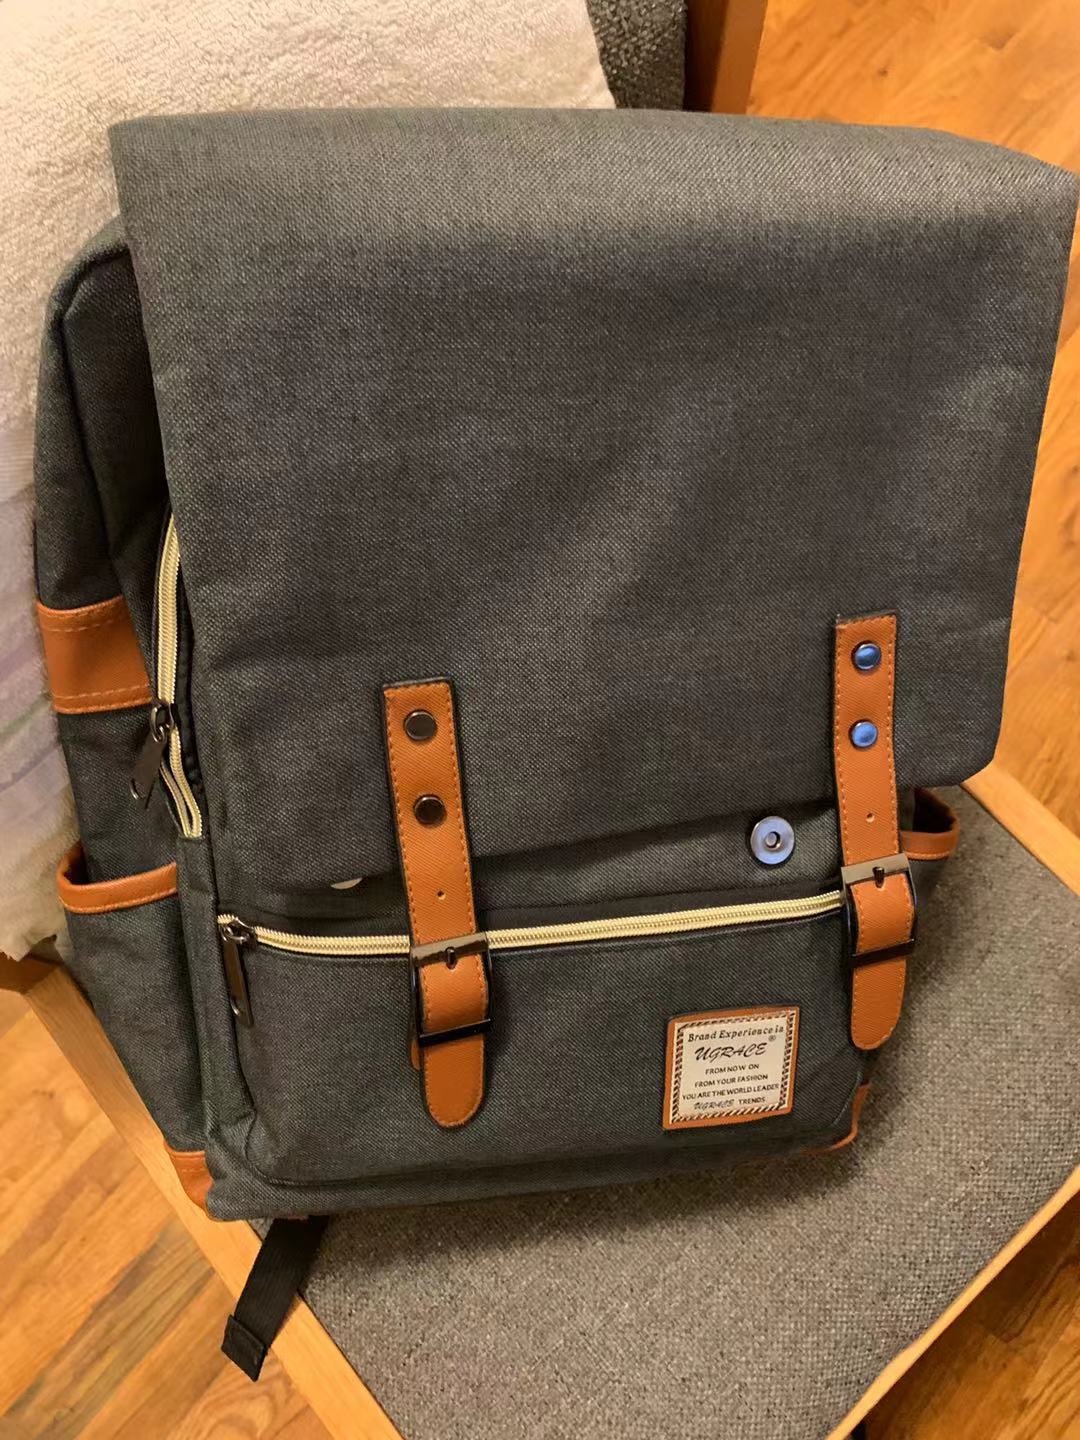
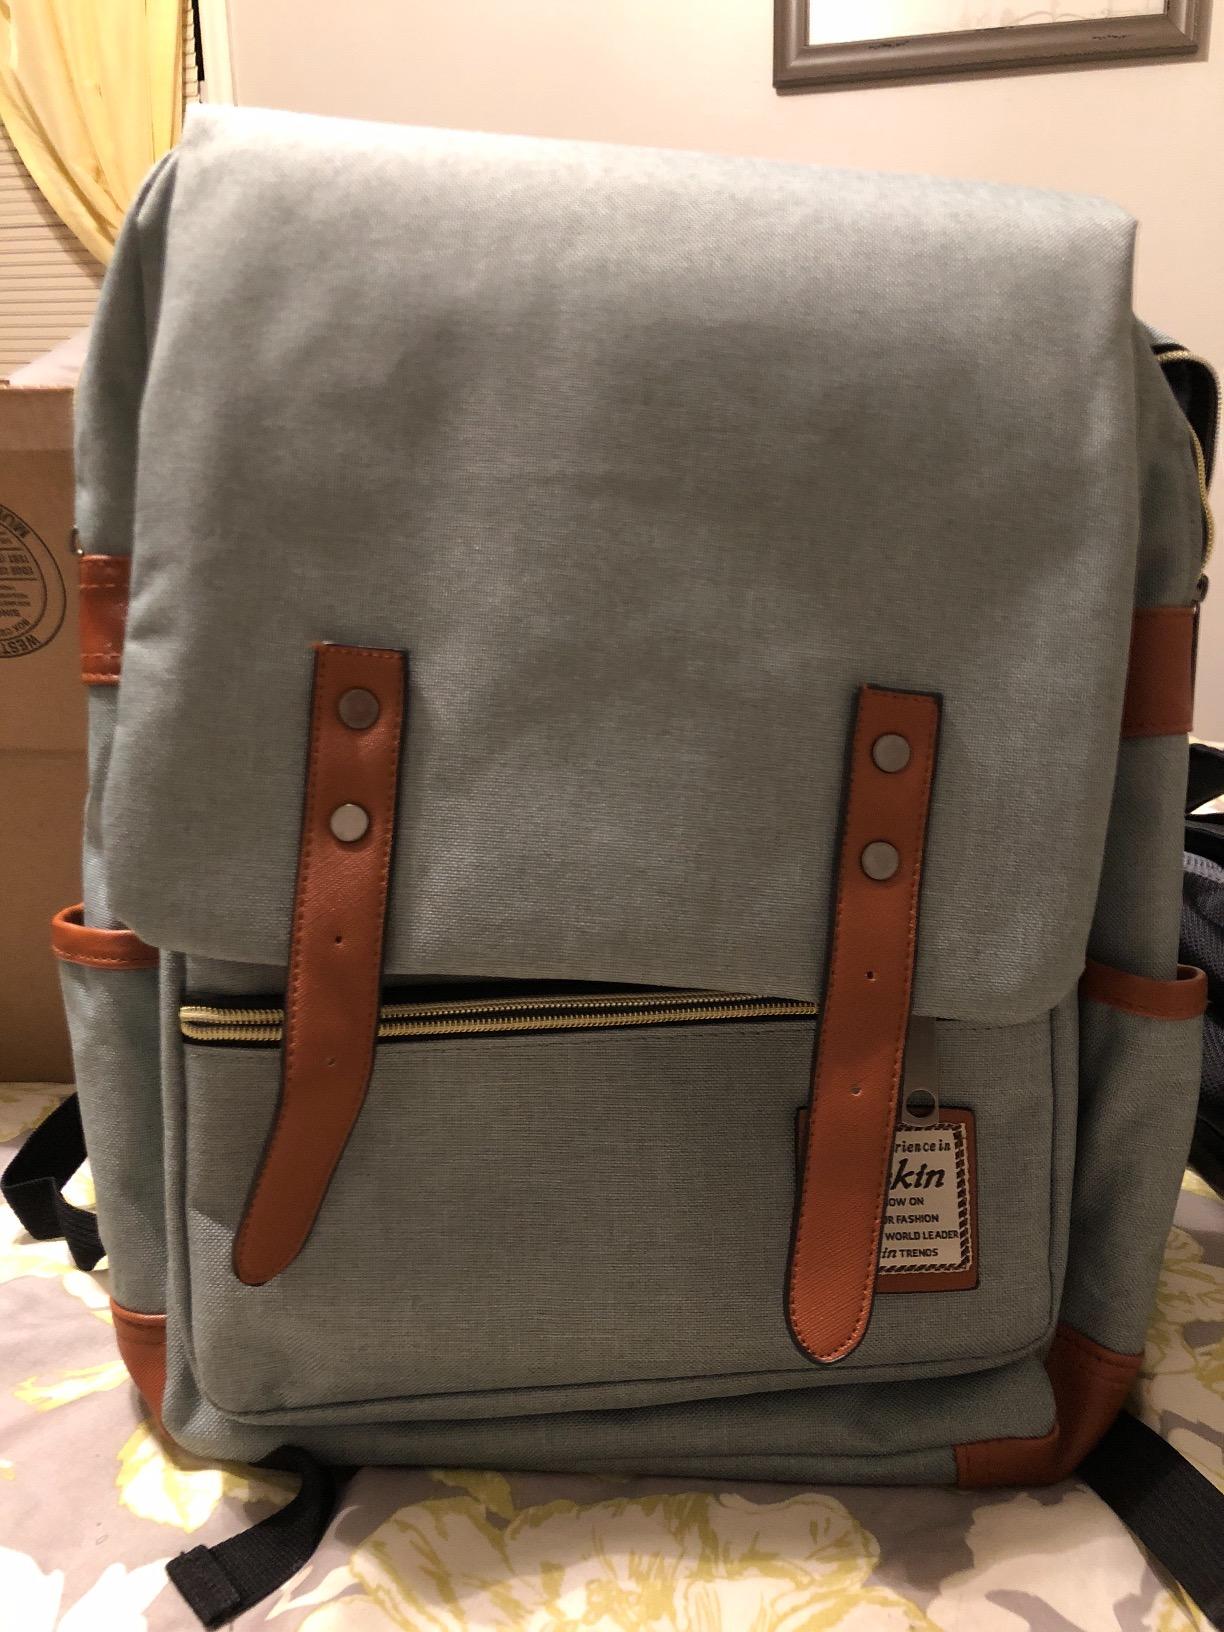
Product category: bag
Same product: no